Chananya Techajaksemar

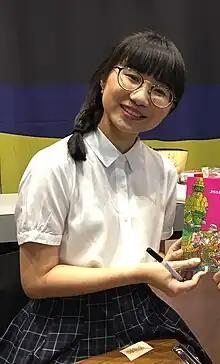
Chananya in 2019

Chananya Techjakrasema (born 20 July), nickname View, is a Thai content creator and YouTuber known for her storytelling on the channel Point of View and as a writer. She has been creating general videos since 2009 and began producing edutainment storytelling content on 1 October 2012. Additionally, she is the author of several books, including the best-selling pocketbook "Thai Literature Digest", which presents Thai literary works in an accessible modern language.